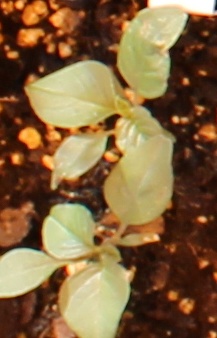
Label: Redroot Pigweed